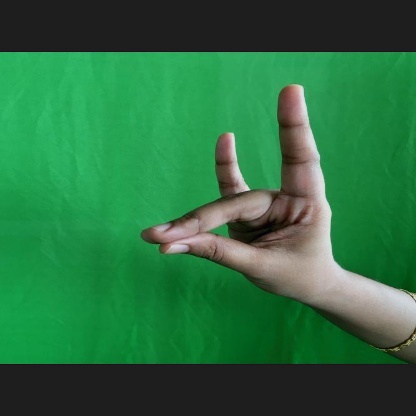
Mudra: Simhamukham